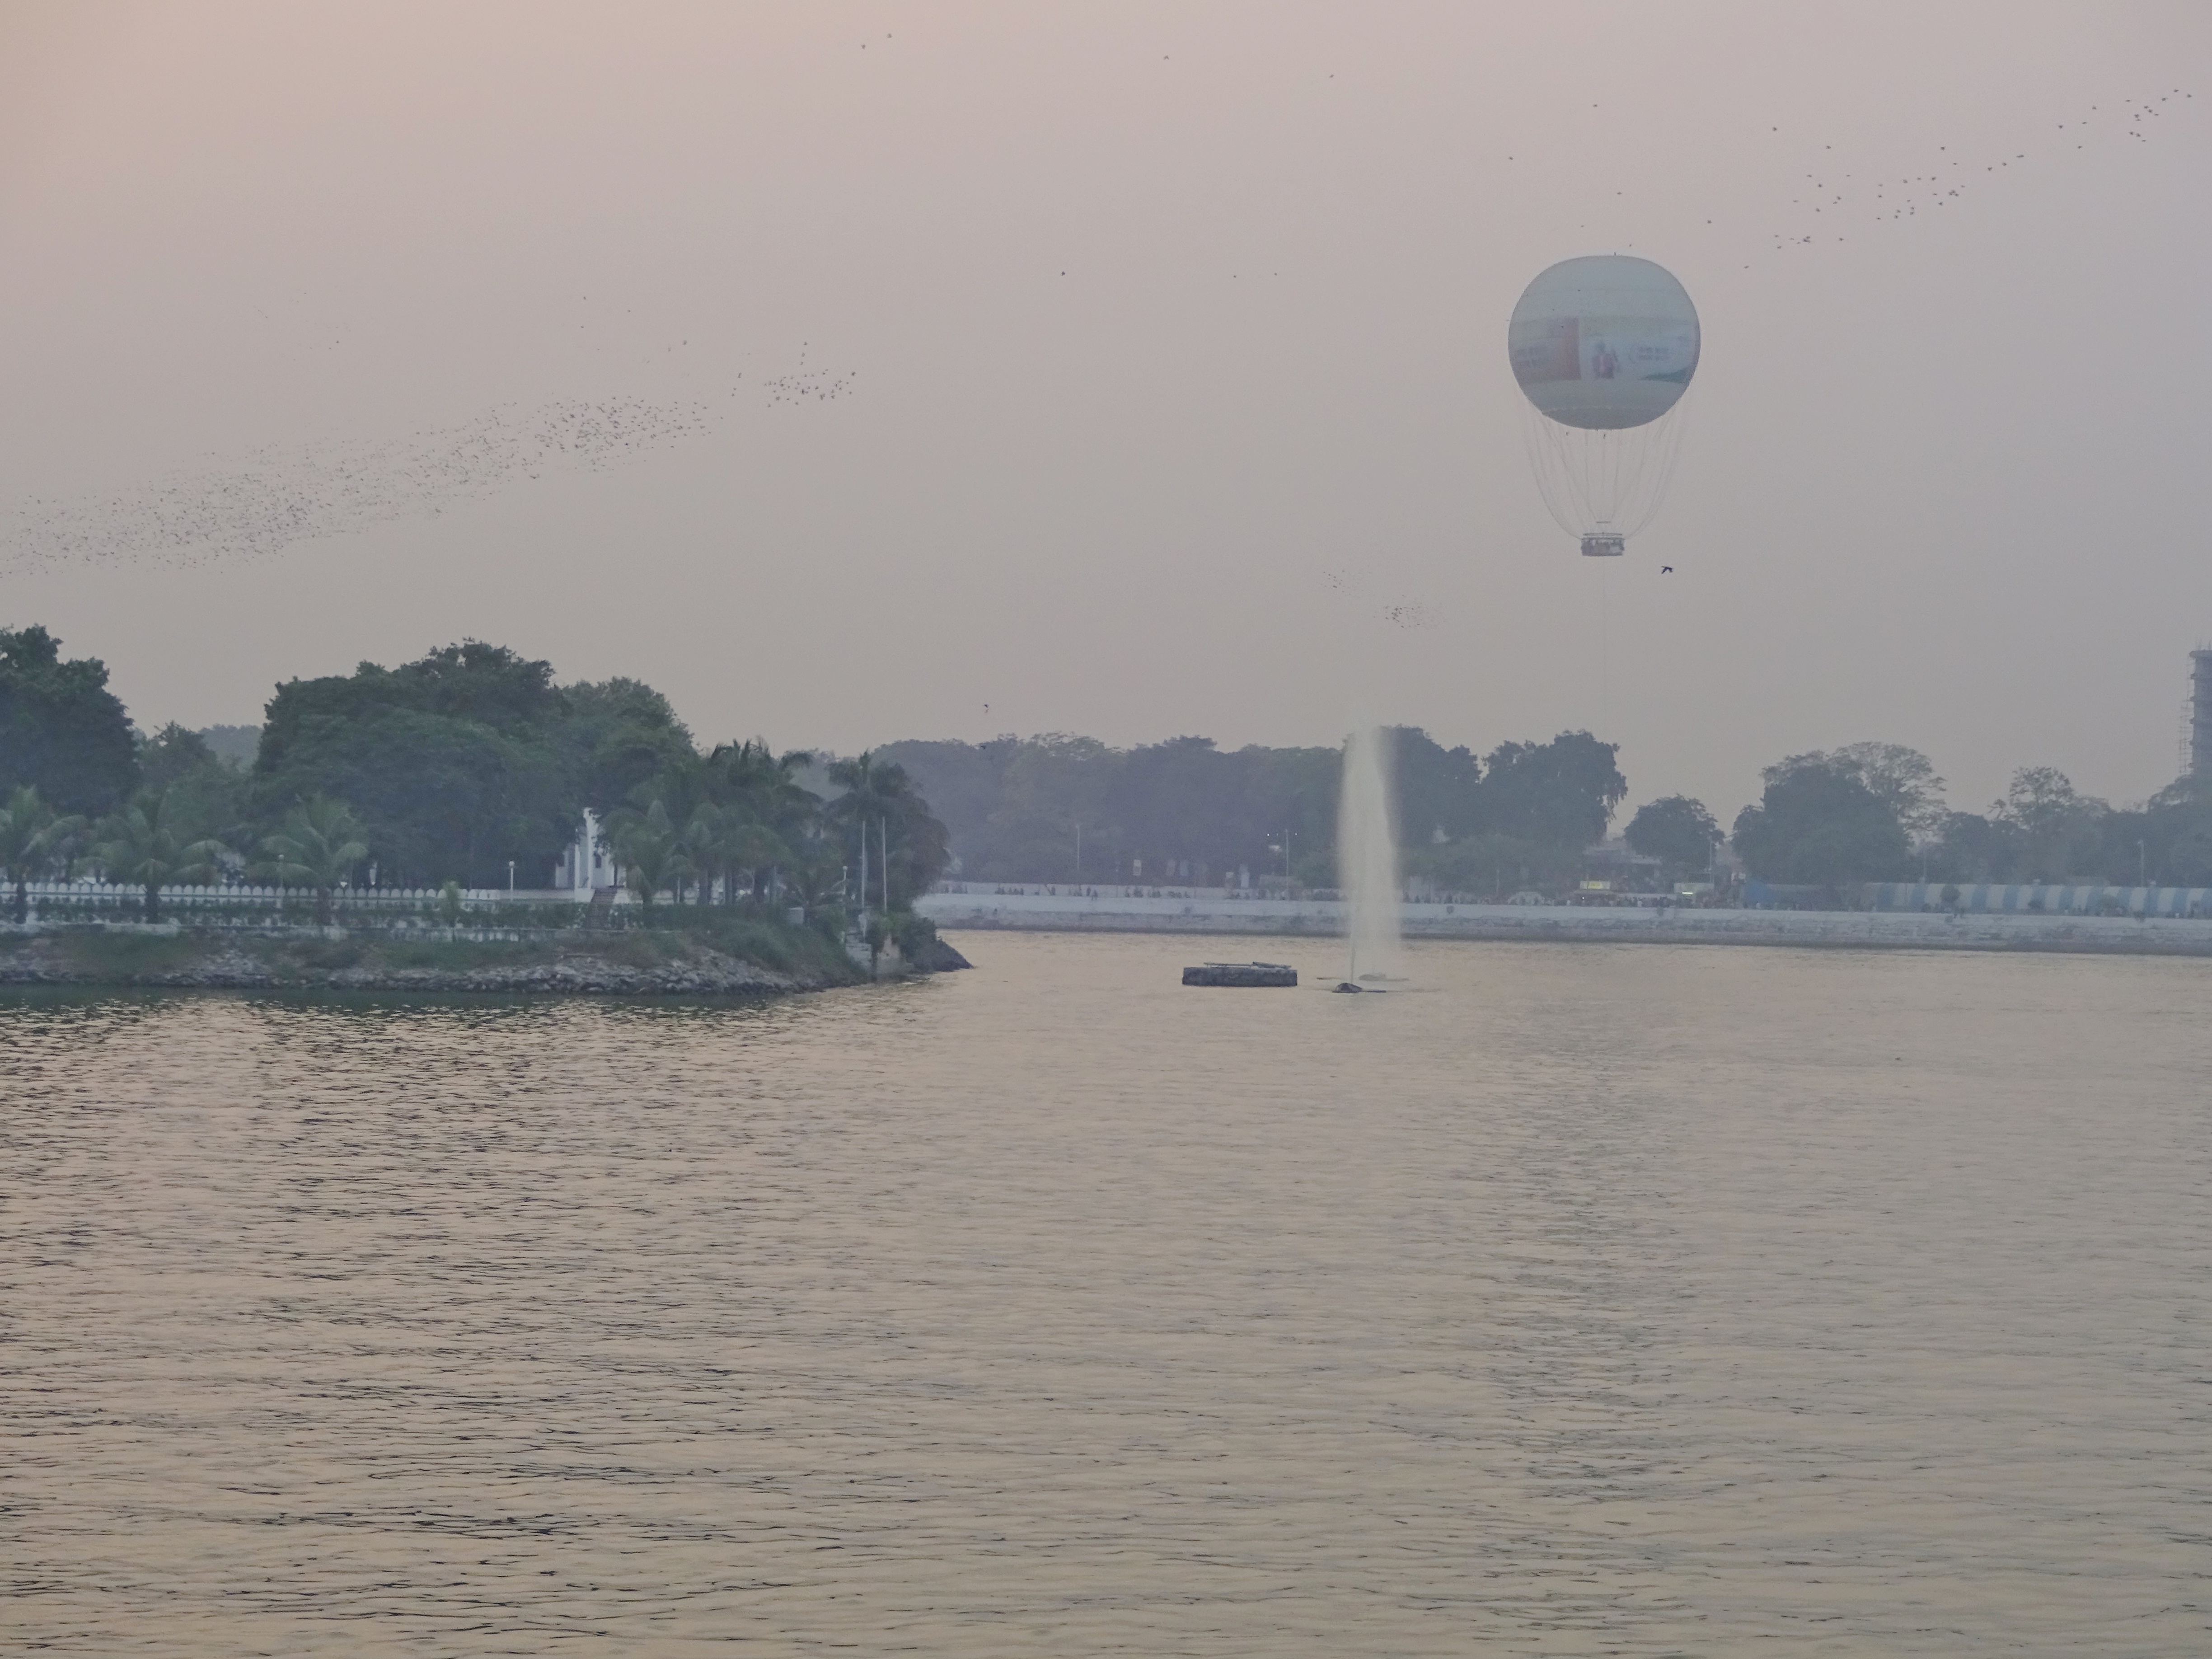
beach, sea, coast, ocean, horizon, morning, wave, aircraft, vehicle, haze, bay, atmospheric phenomenon, atmosphere of earth